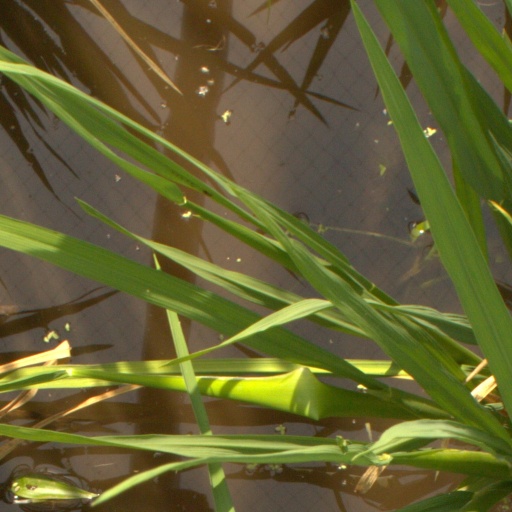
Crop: rice